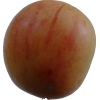
Label: apple